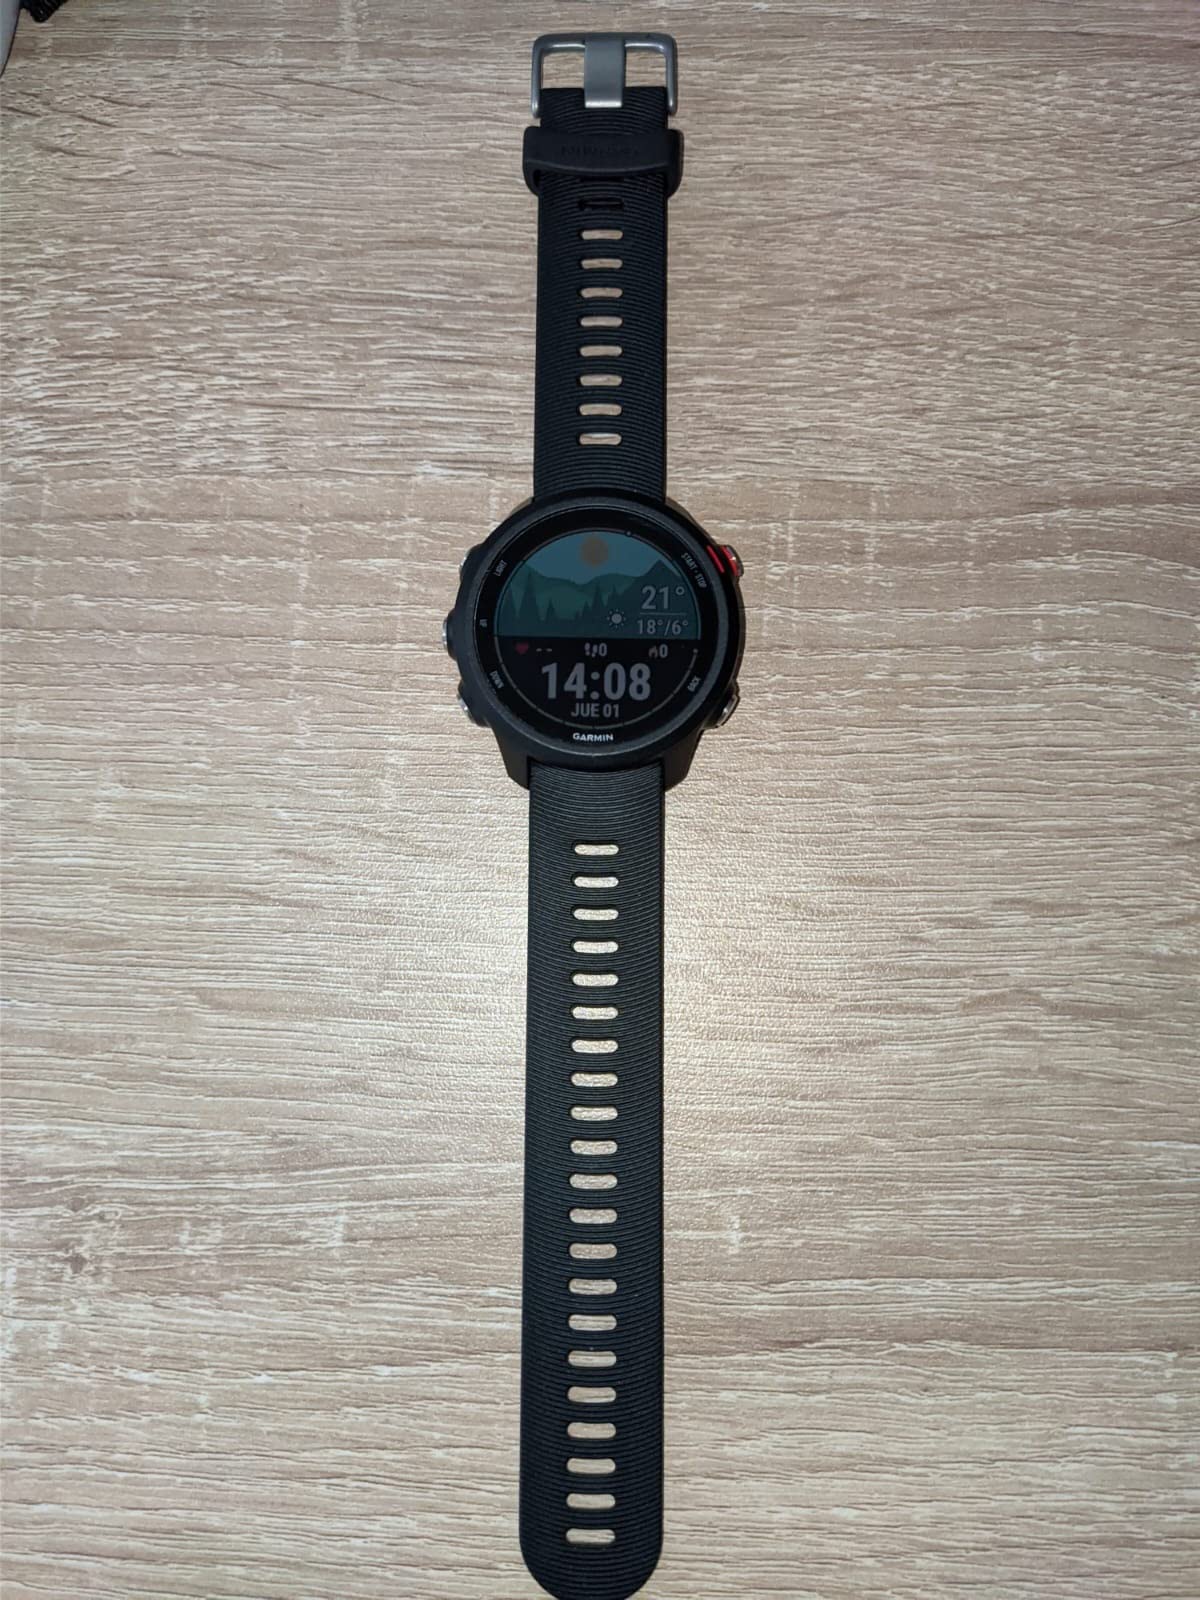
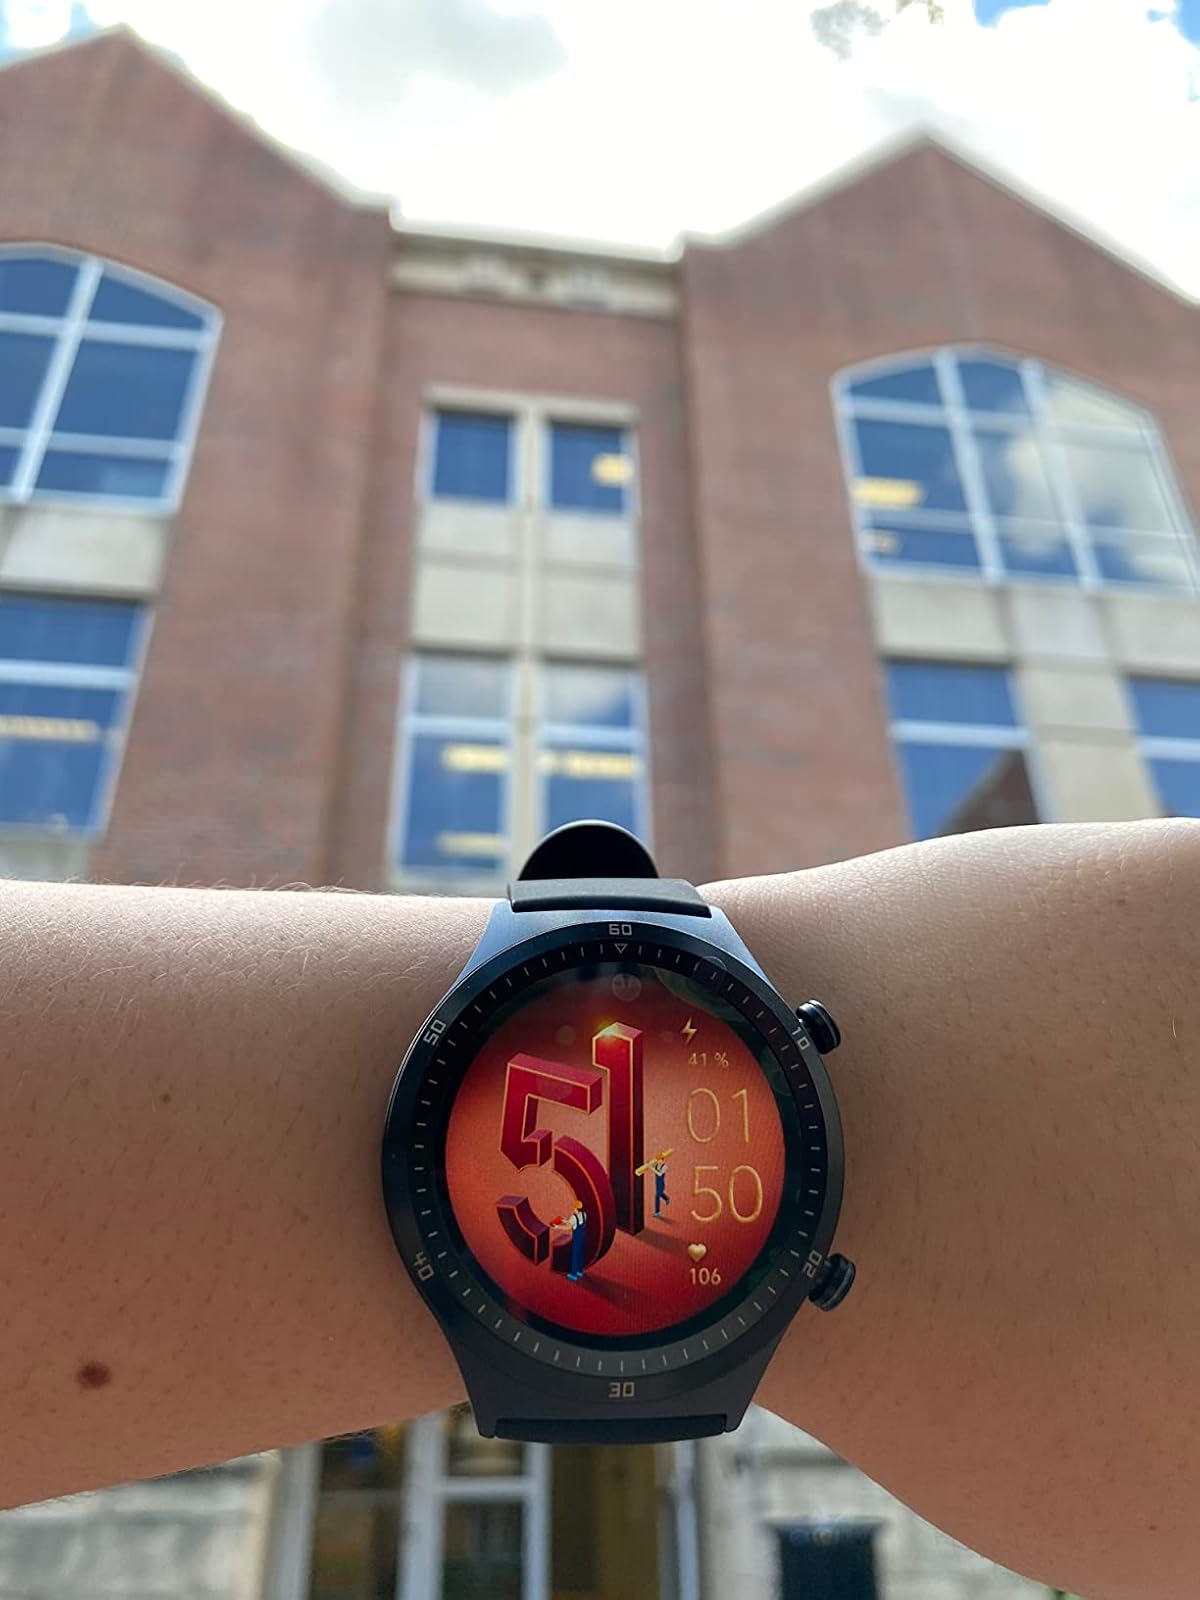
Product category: smartwatch
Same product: no